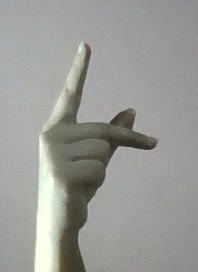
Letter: dha